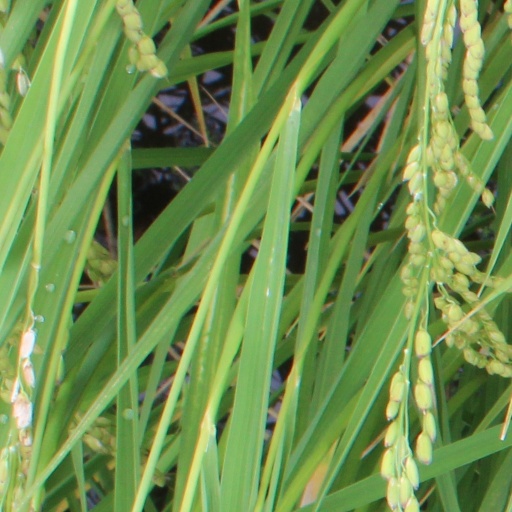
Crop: rice